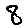
Label: 8